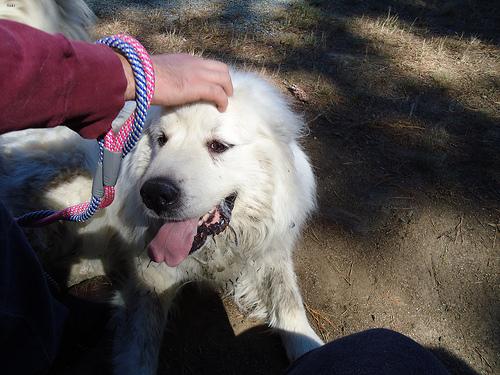
Breed: great pyrenees